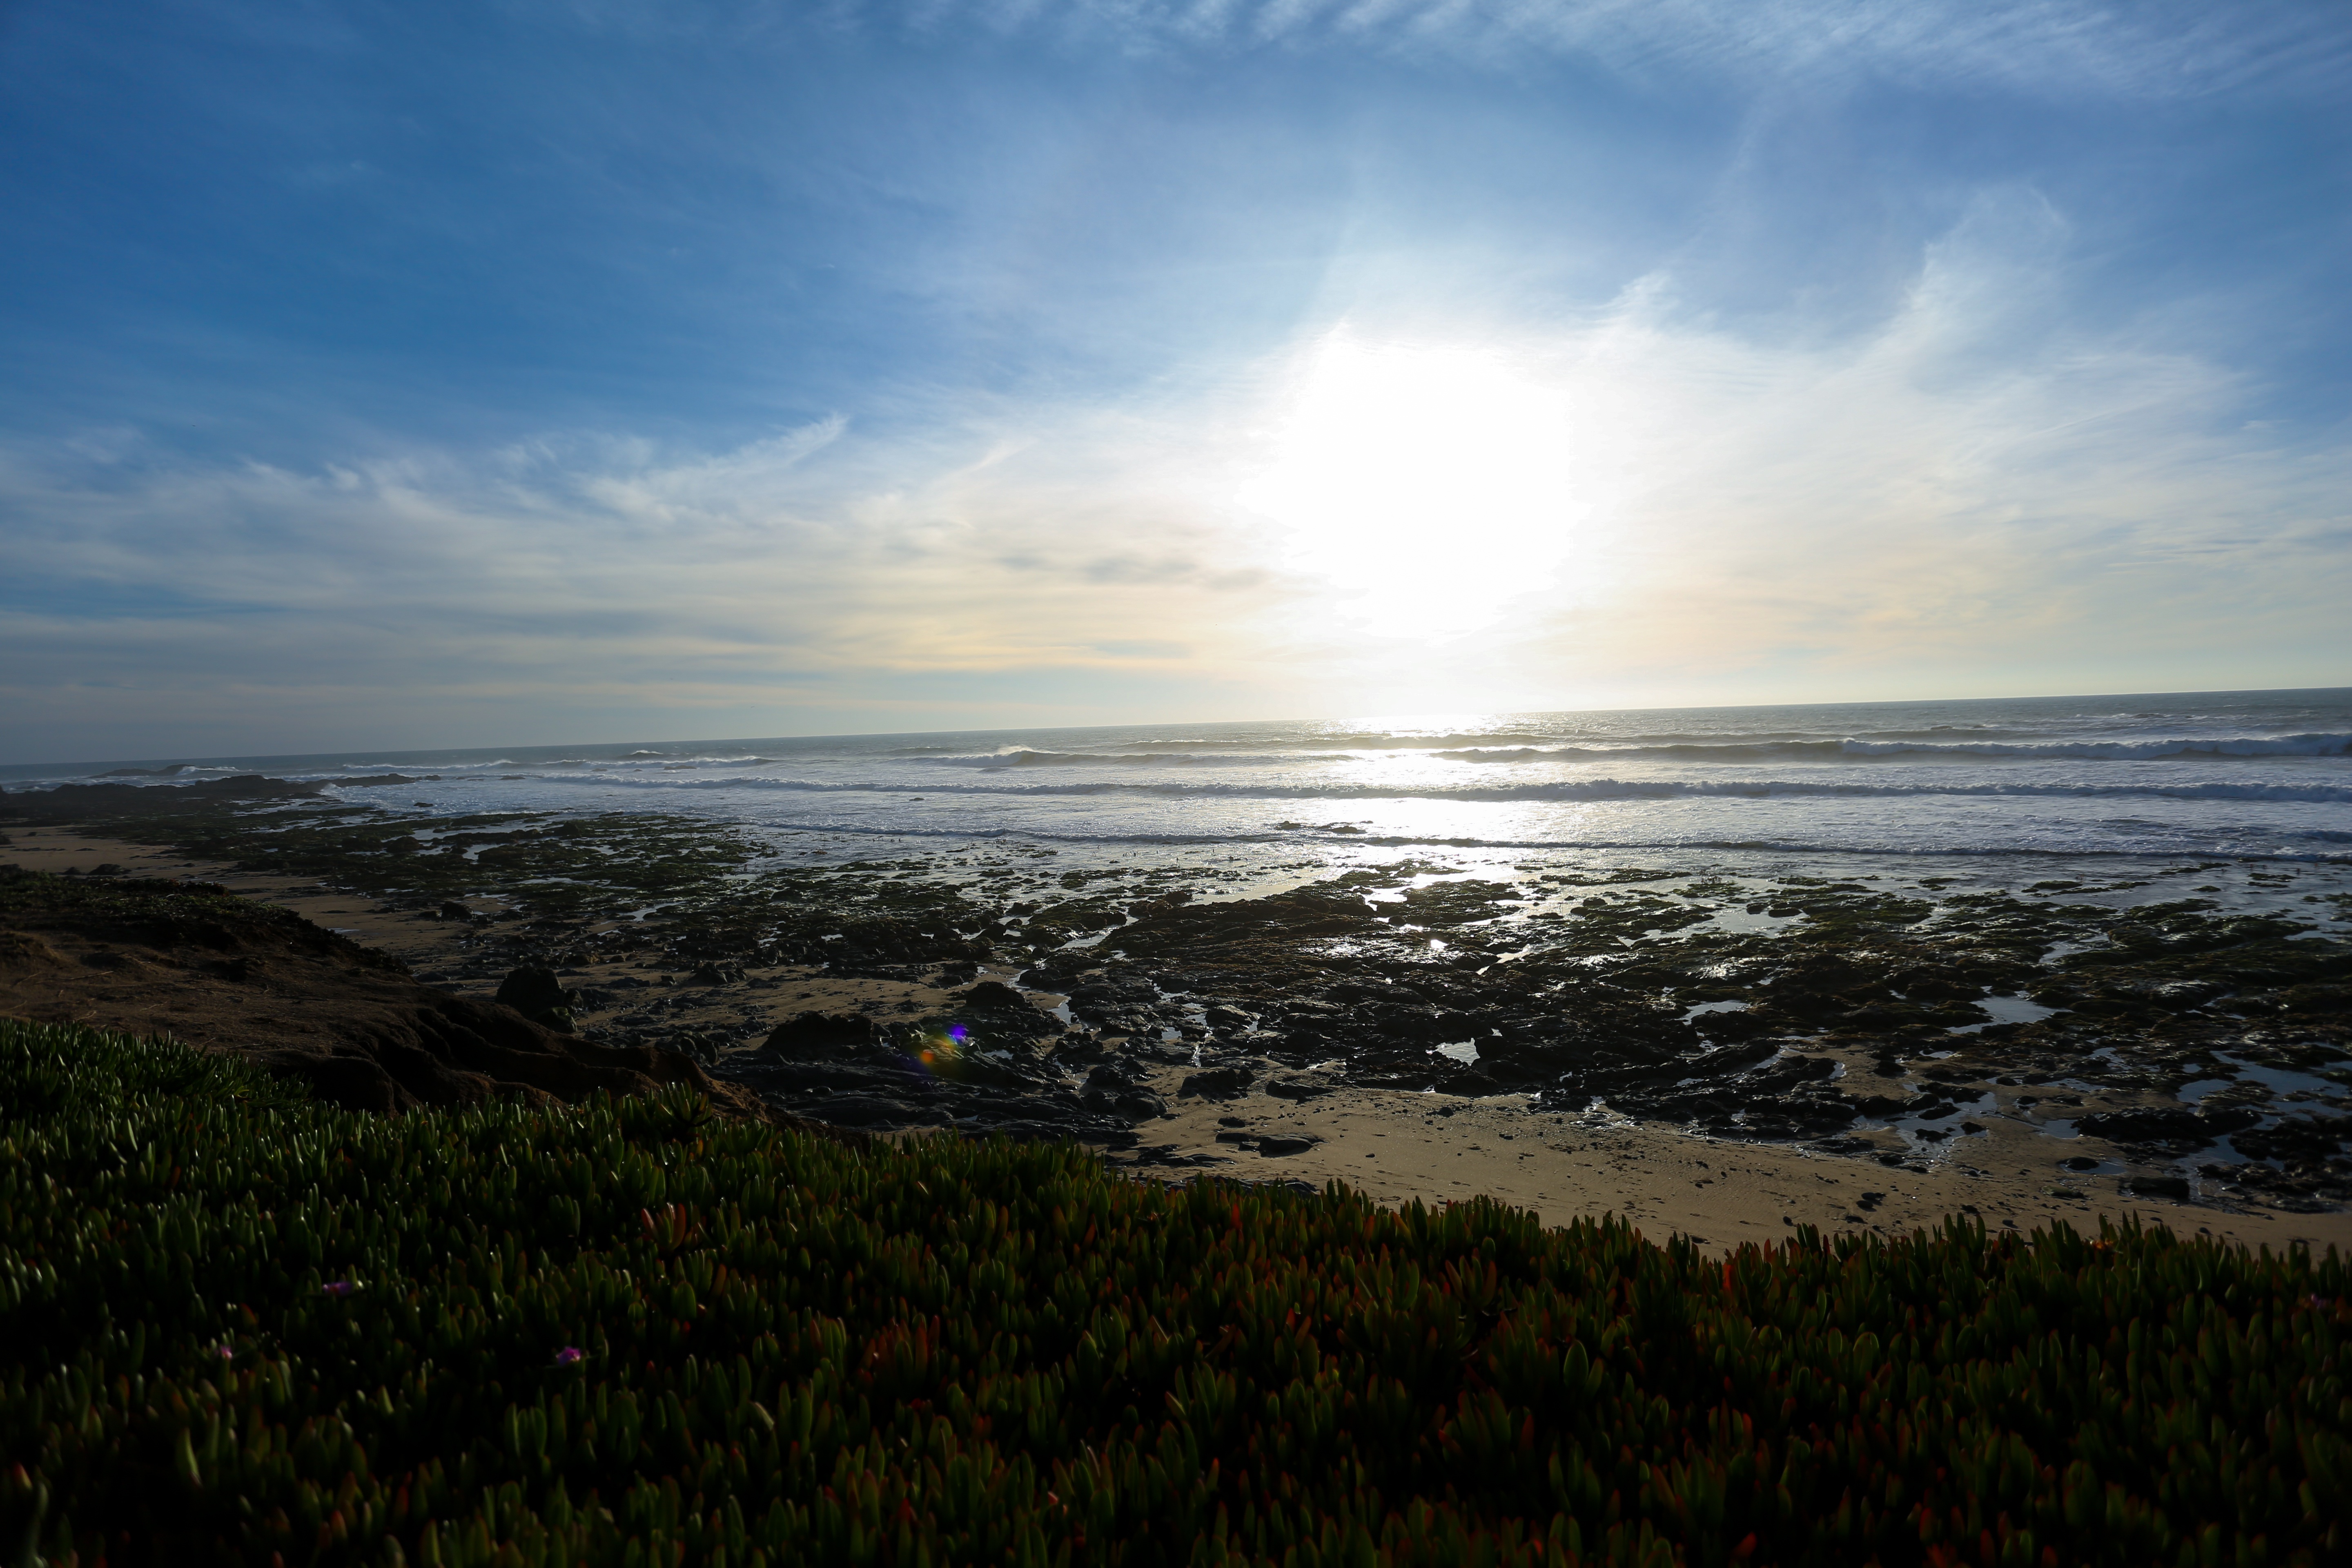
beach, landscape, sea, coast, nature, rock, ocean, horizon, cloud, sky, sun, sunrise, sunset, sunlight, morning, hill, shore, wave, dawn, cliff, dusk, evening, reflection, bay, terrain, body of water, habitat, cape, natural environment, atmospheric phenomenon, wind wave